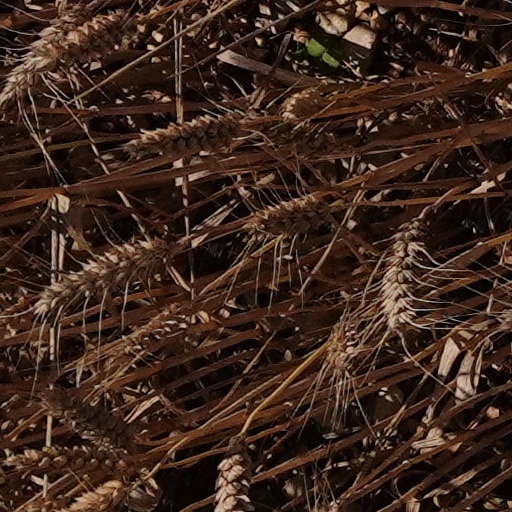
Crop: wheat